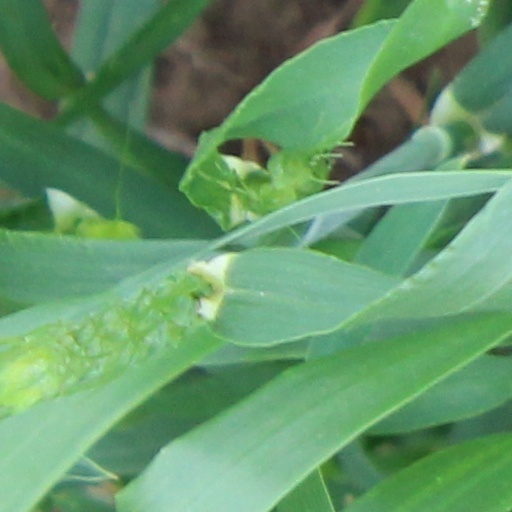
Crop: wheat